IPSC Shotgun World Shoots

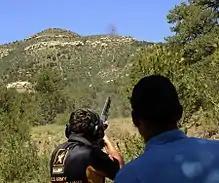
Daniel Horner firing his shotgun at a flying clay target during a match in South Carolina, U.S. in 2017

The IPSC Shotgun World Shoot is the highest level shotgun match within the International Practical Shooting Confederation (IPSC) and consists of several days and at least 30 separate courses of fire. The Shotgun World Shoots are held triennially on a rotational cycle with the other two main IPSC disciplines Handgun and Rifle.